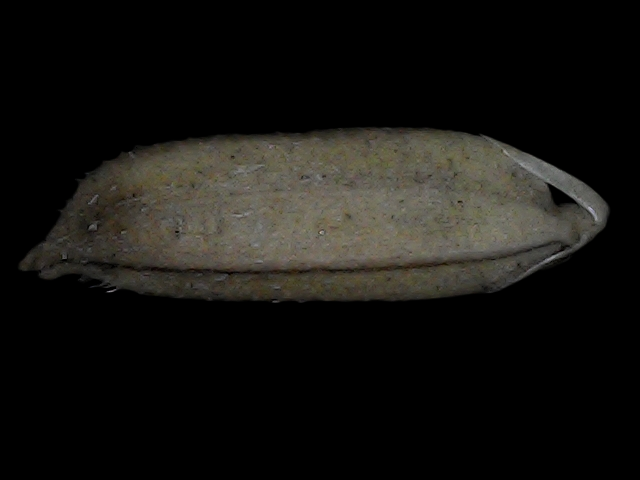
Rice variety: Bd72